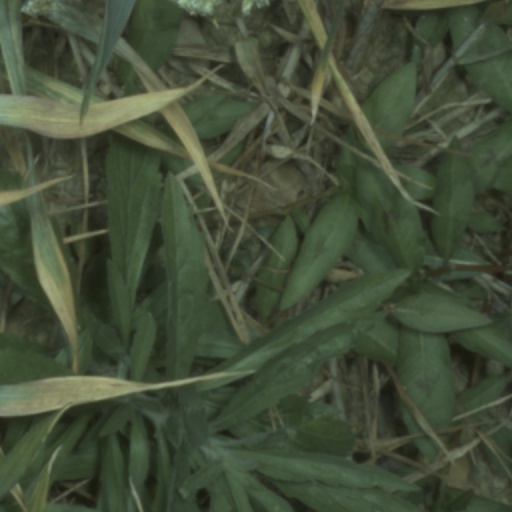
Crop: wheat